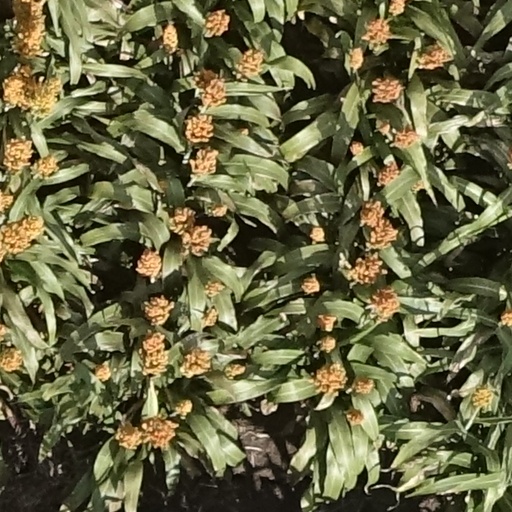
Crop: sorghum